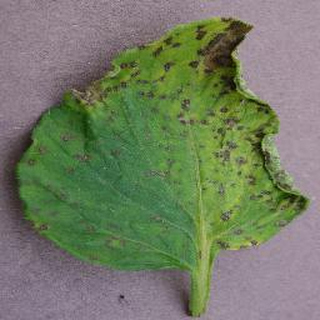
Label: tomato_septoria_leaf_spot